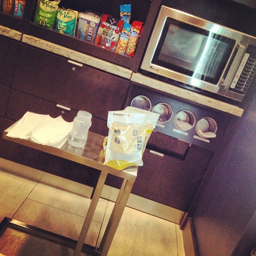
a small half table is placed in font the microwave.
Various snacks placed next to a microwave in a break room with a table.
A small microwave in a public eating area
A bag sitting on a table in a kitchen area.
A small table by snacks and a microwave oven